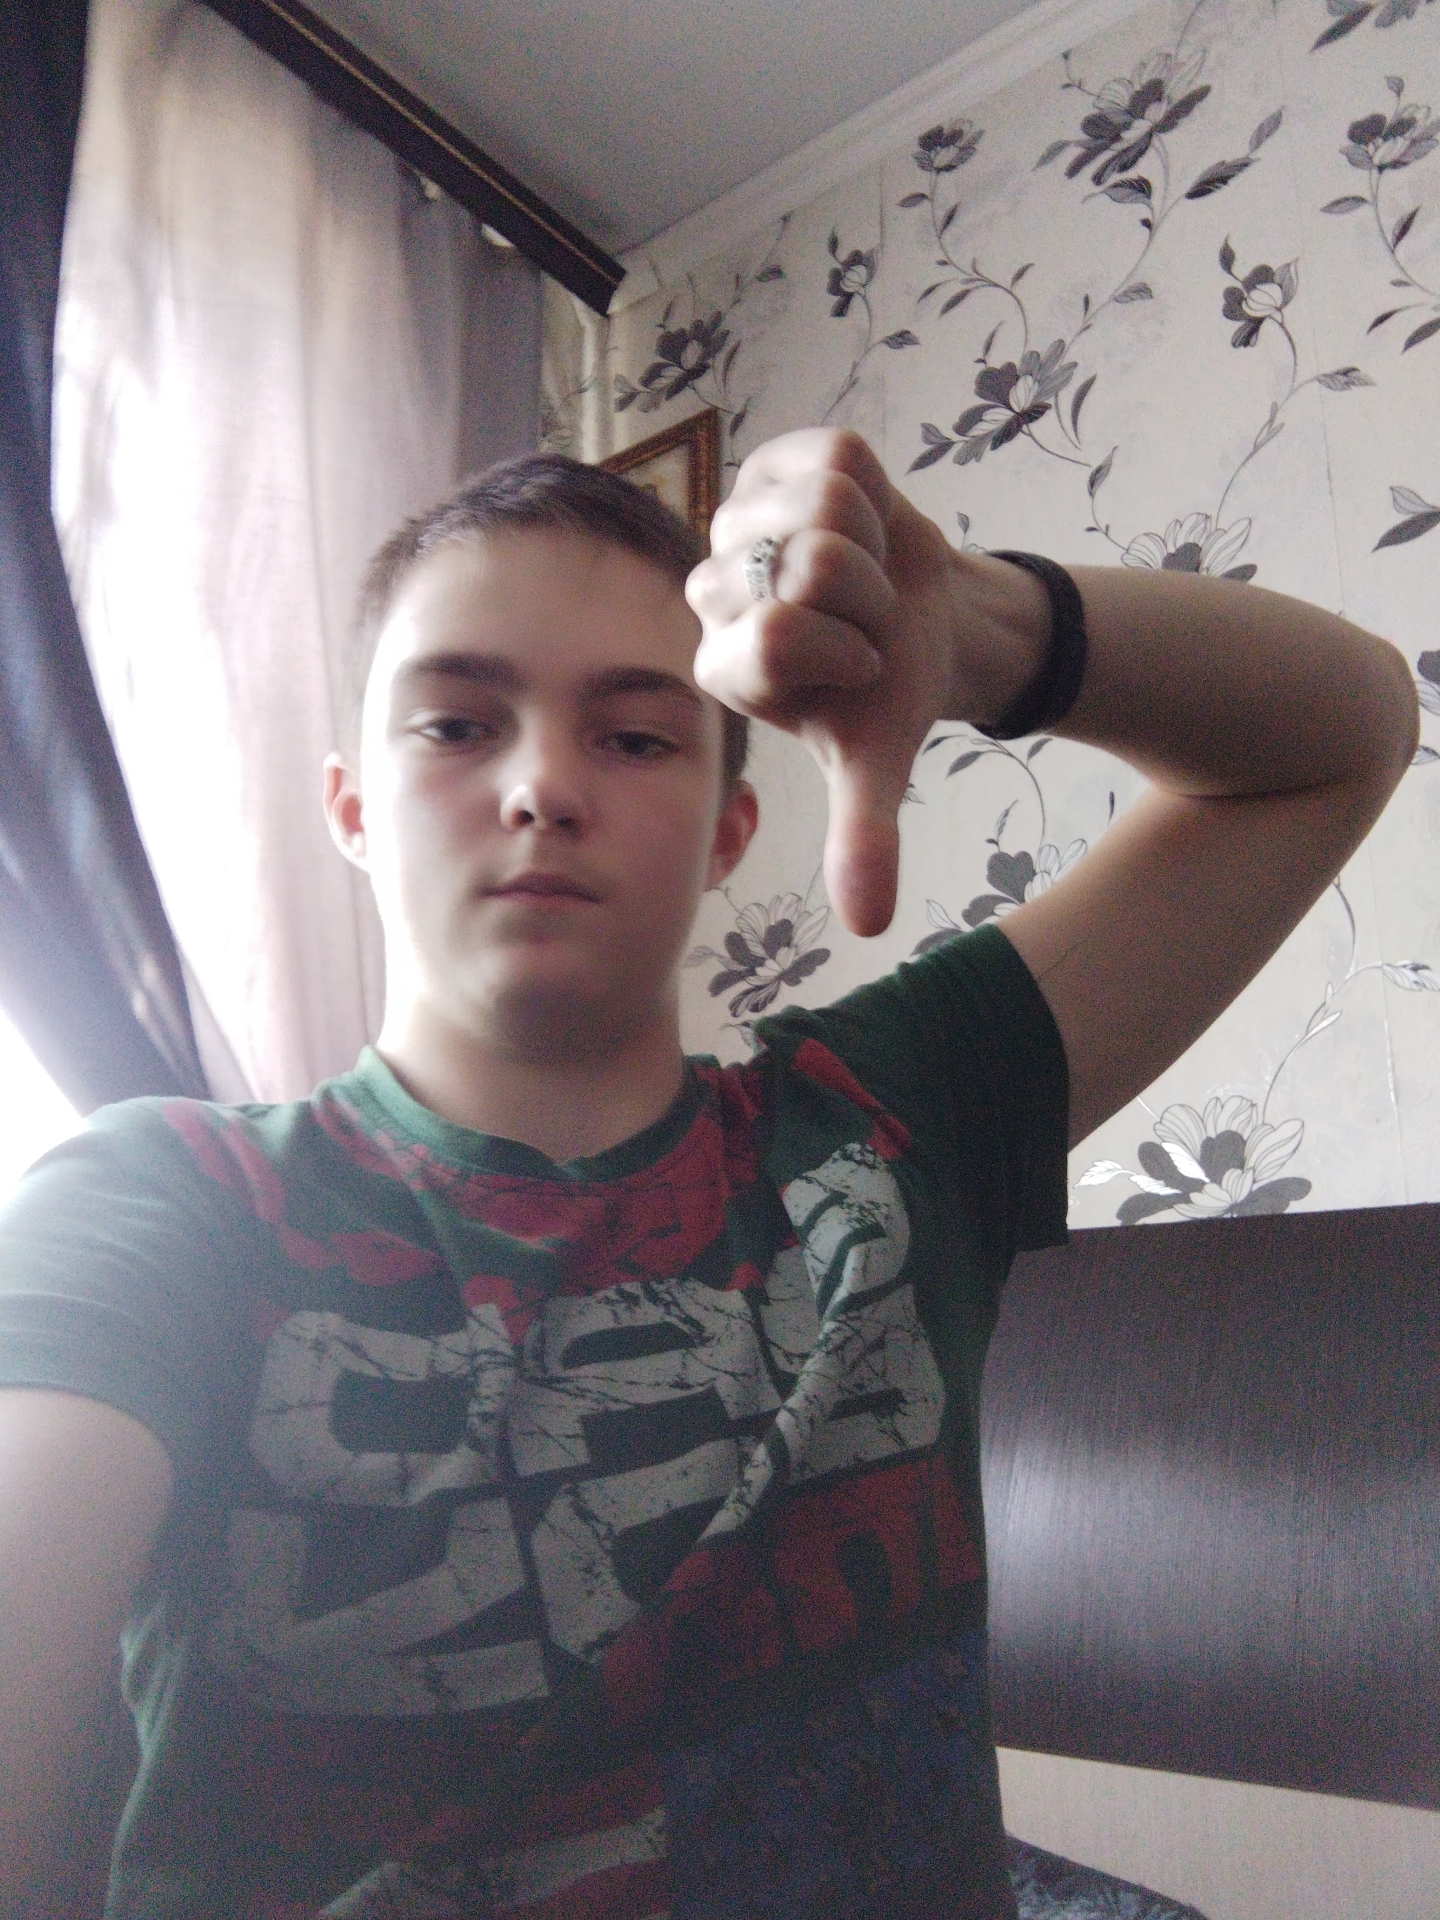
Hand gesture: dislike